Alfa Romeo 2600

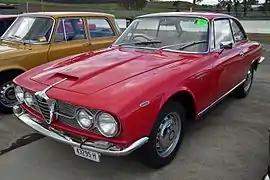
2600 Sprint

The Berlina, Spider and Sprint were based on the corresponding models in the 2000 range, and all three inherited the body styling of their predecessors with minor facelifts. The biggest change was the engine. A brand new all-alloy 2.6 liter engine with six cylinders in line and twin overhead camshafts replaced the earlier four-cylinder engine with its cast-iron block and alloy head which dated back to the 1900 range of 1950. Two carburettors were fitted to the Berlina engines, giving . The Sprint and Spider engines had three twin-choke horizontal carburettors and developed . The OSI De Luxe was available with either the two-carb or the three-carb setup. The Sprint Zagato had with the three-carb setup.